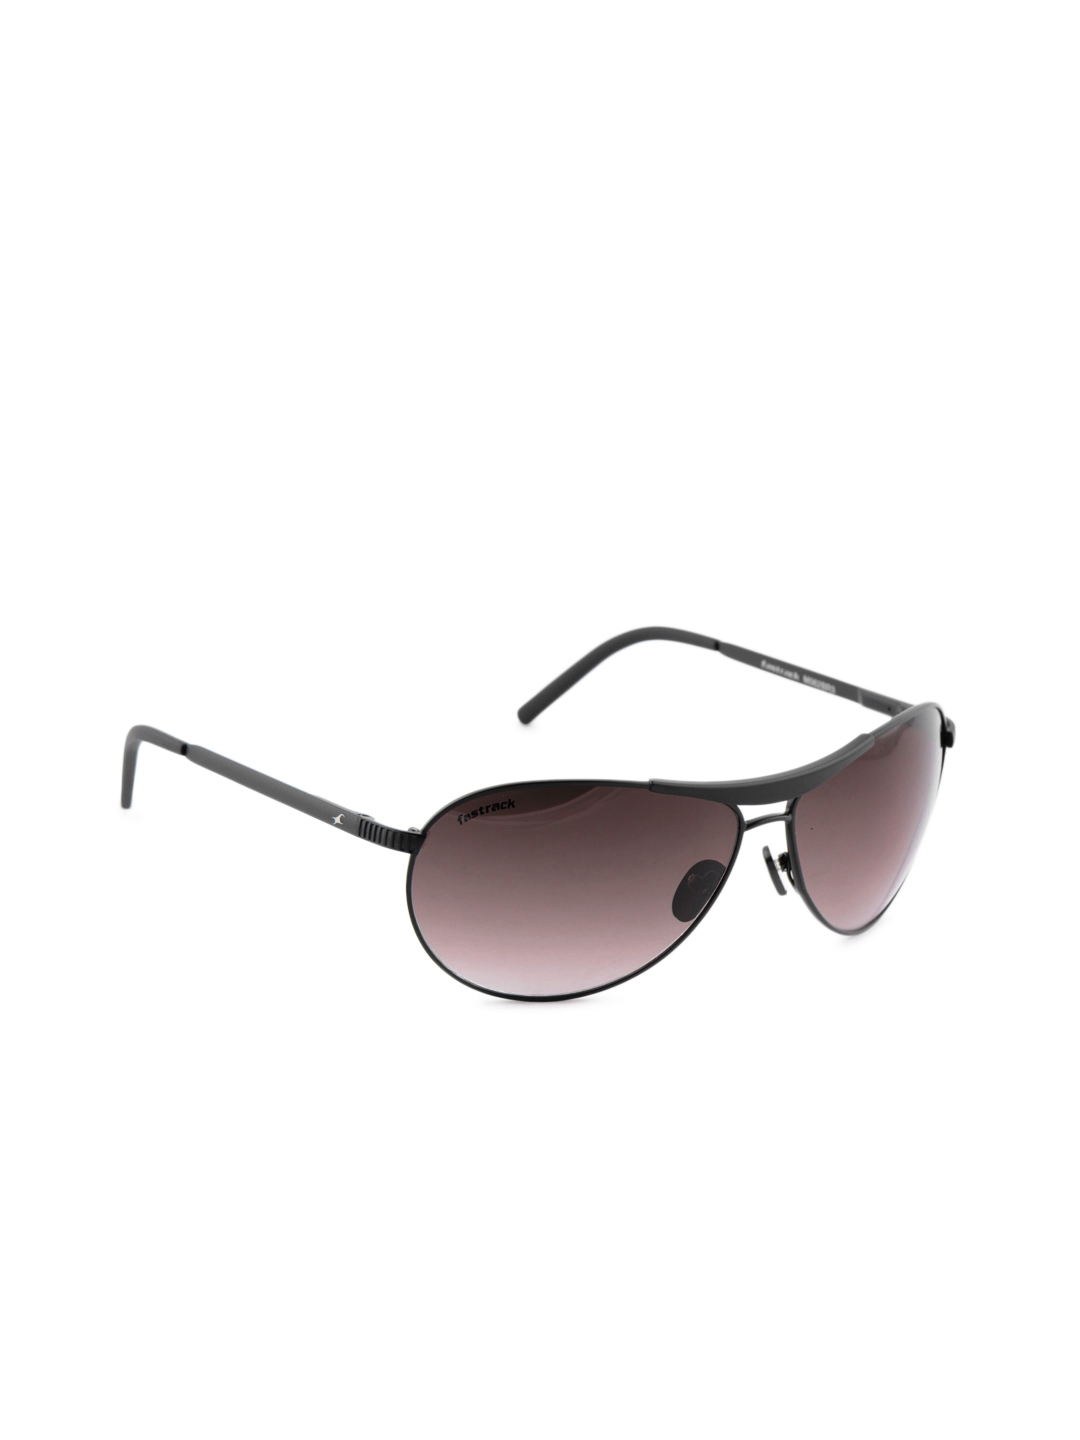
Fastrack Men Sunglasses
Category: Accessories / Eyewear / Sunglasses
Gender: Men
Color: Purple
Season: Winter 2016
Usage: Casual